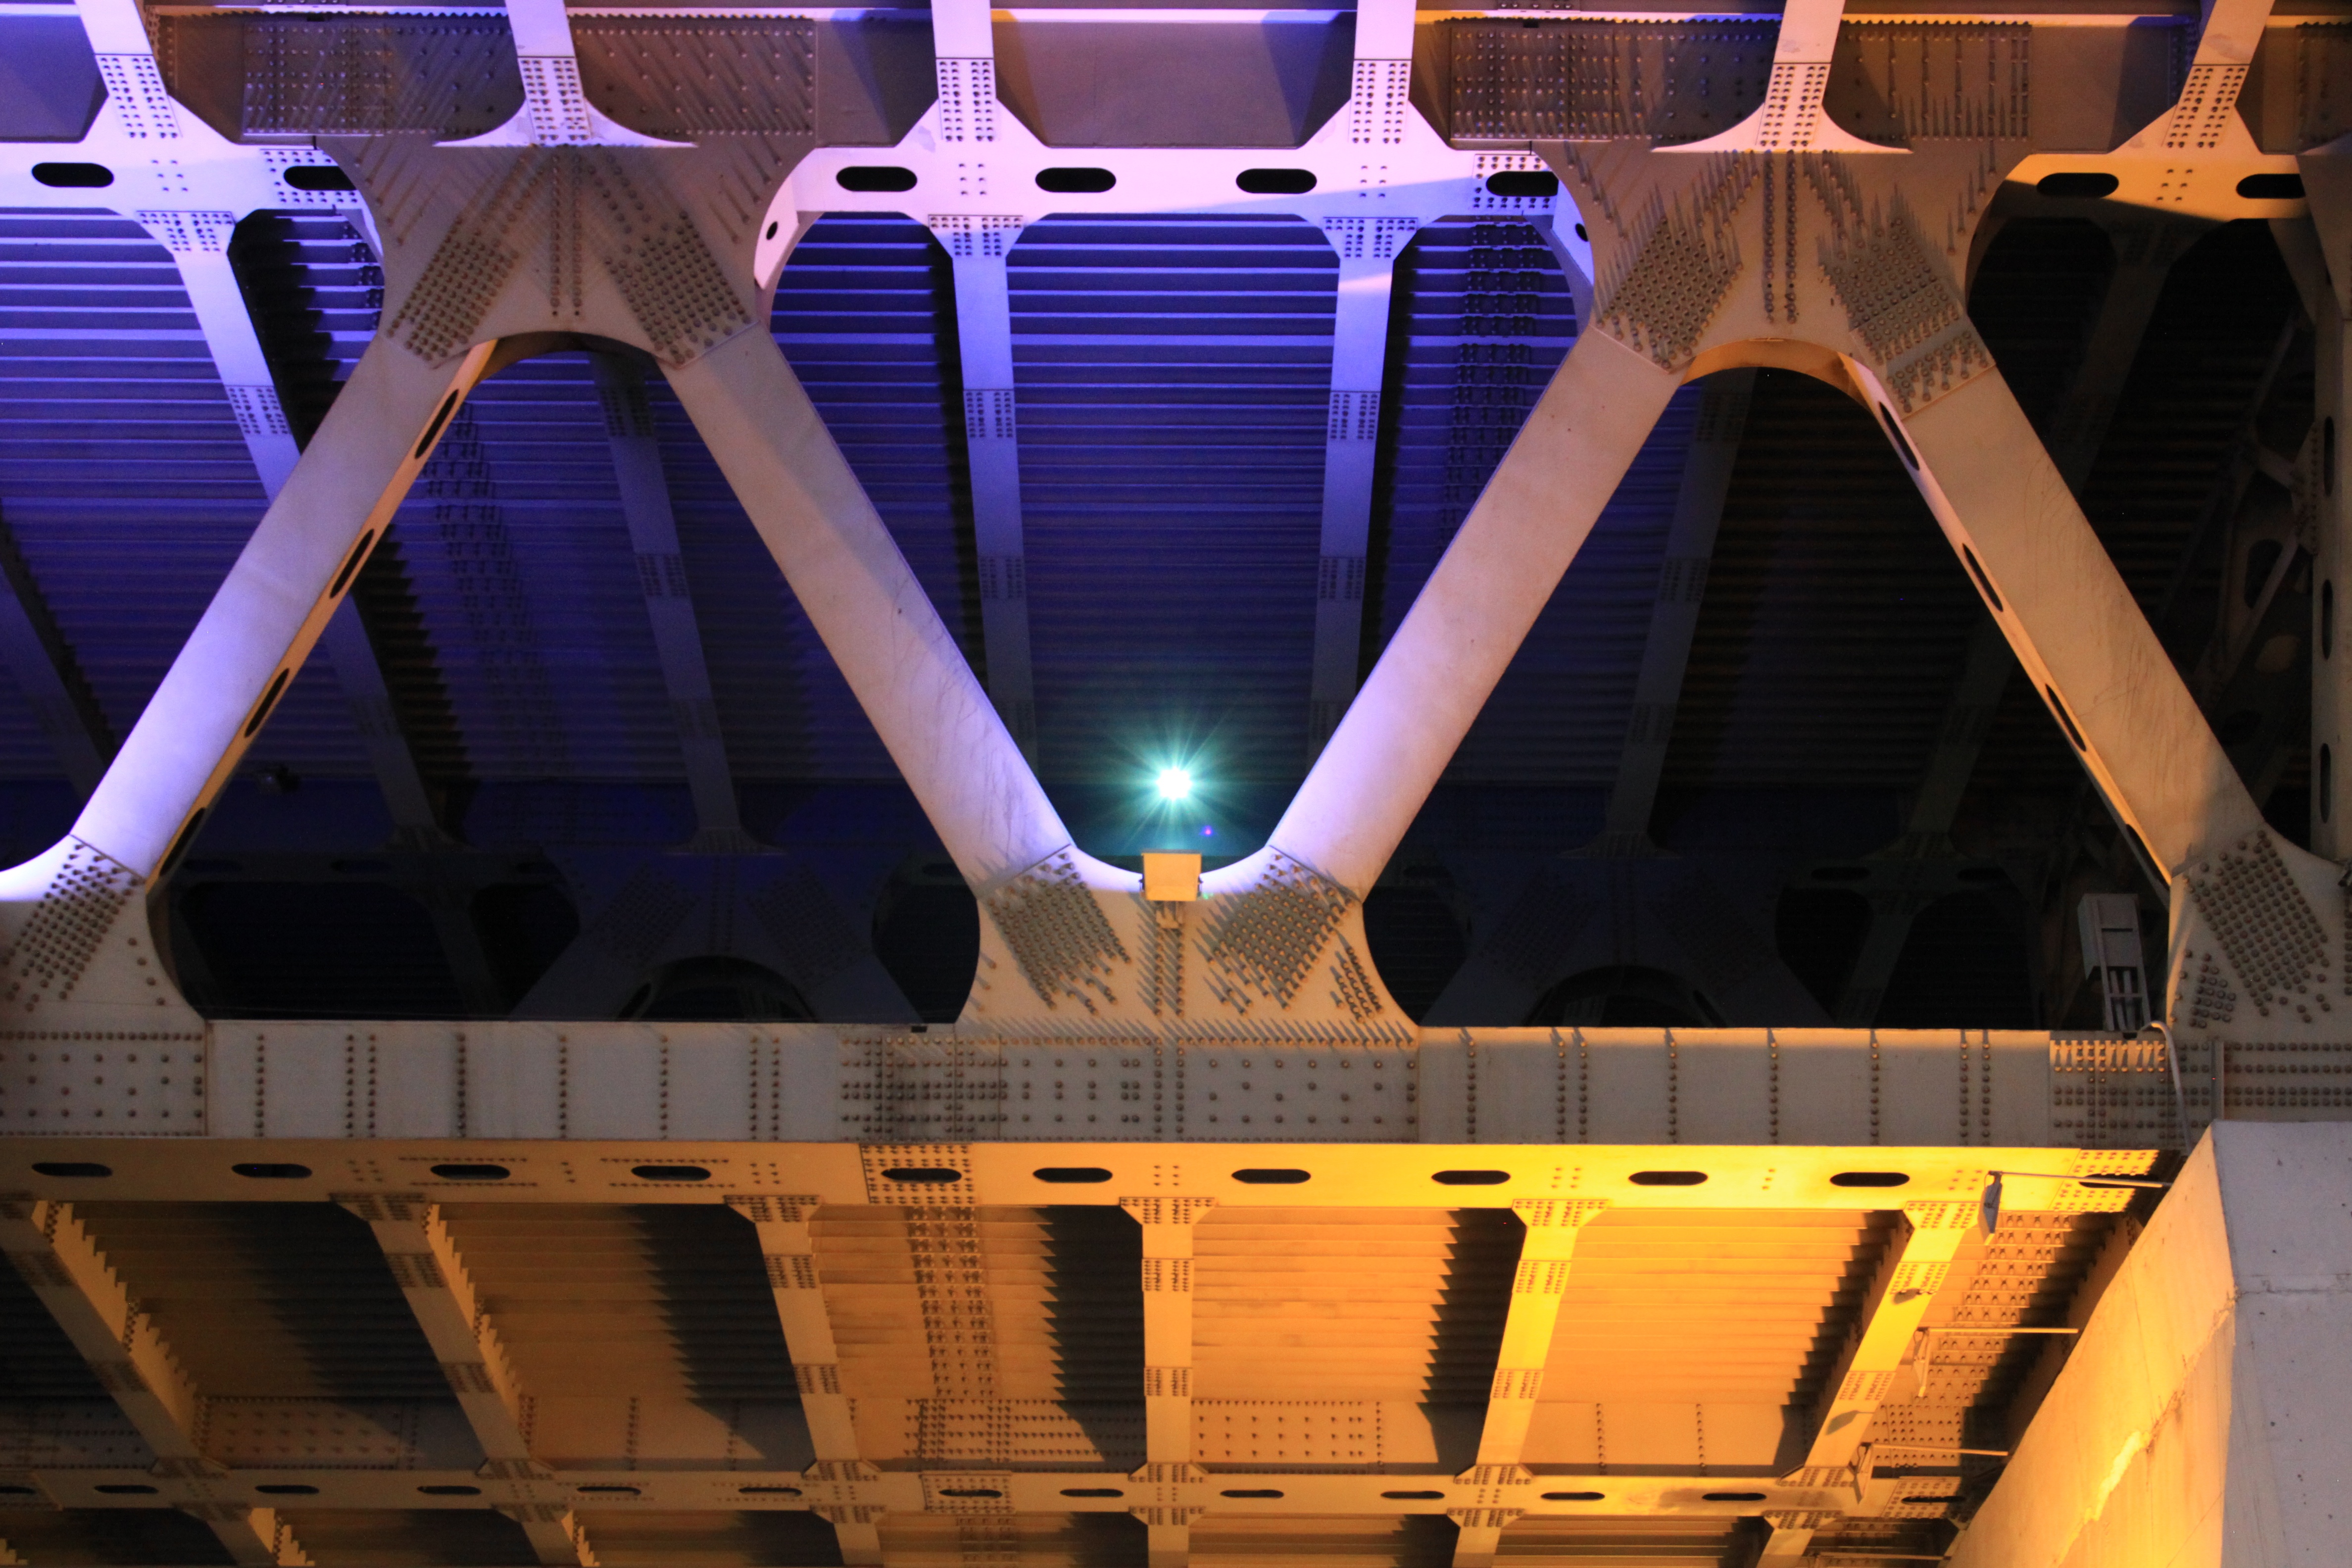
structure, bridge, auditorium, roof, steel, construction, color, metal, industry, stage, cast iron, screenshot, dark light